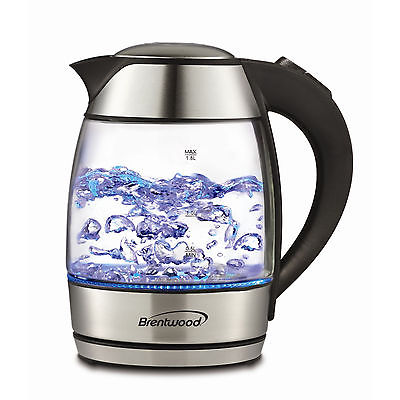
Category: kettle